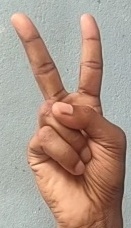
ASL sign: 2